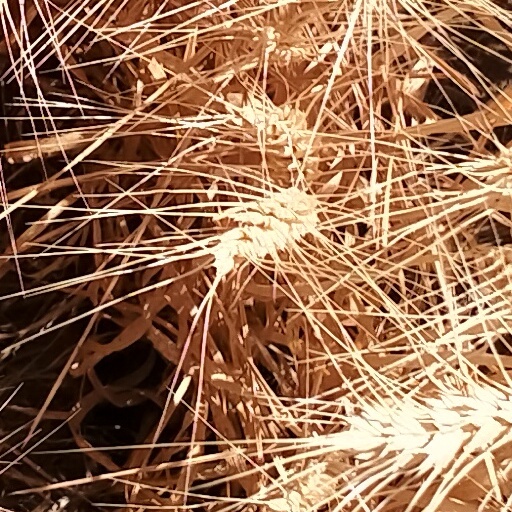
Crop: wheat